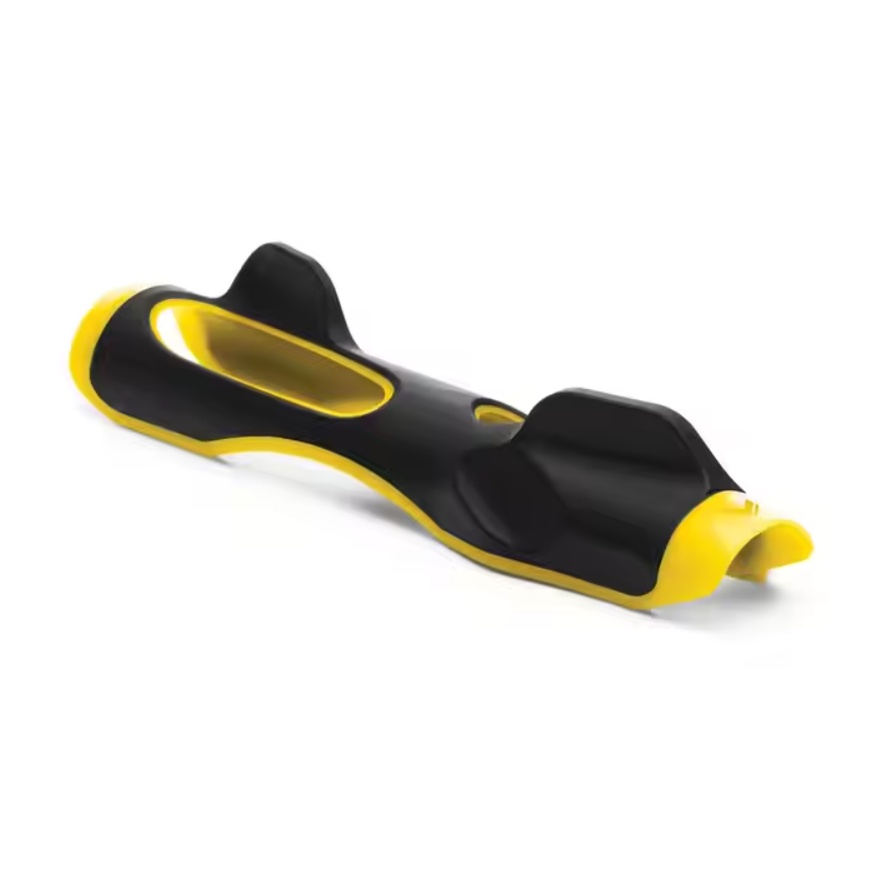
Grip Training Aid (clip on)
The Grip Training Aid will get your hands in the perfect position and is a great training aid for ALL golfers. Used by World #1 golfer Scottie Scheffler, grip training aids are integral to ensuring your hands are always positioned correctly. Clip it on to any of your golf club grips, and align the arrow with your club face to practice before or after a round! Used to train and re-train your hands to the correct position on the club. Available in left or right handed.
Category: Sporting Goods > Outdoor Recreation > Golf > Golf Training Aids > Golf Swing Trainers